The Watch That Ends the Night (Wolf novel)

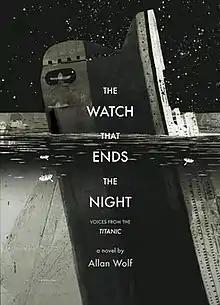

The Watch That Ends the Night: Voices from the Titanic is a fictional retelling of the sinking of "Titanic" in 1912, written by Allan Wolf and published on October 11, 2011, by Candlewick Press.